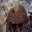
Label: shrew